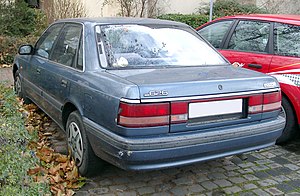
Mazda 626 / 626/Capella (GD/GV, 1987−1991)
Mazda 626 var en personbilsmodel fra den japanske bilfabrikant Mazda, som var baseret på den japanske Mazda Capella.